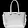
Label: Bag